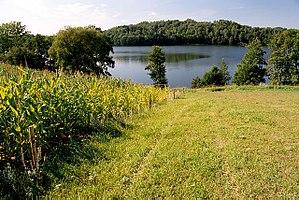
Le lac Hańcza est un lac situé dans la région de Suwałki dans la voïvodie de Podlachie en Pologne.